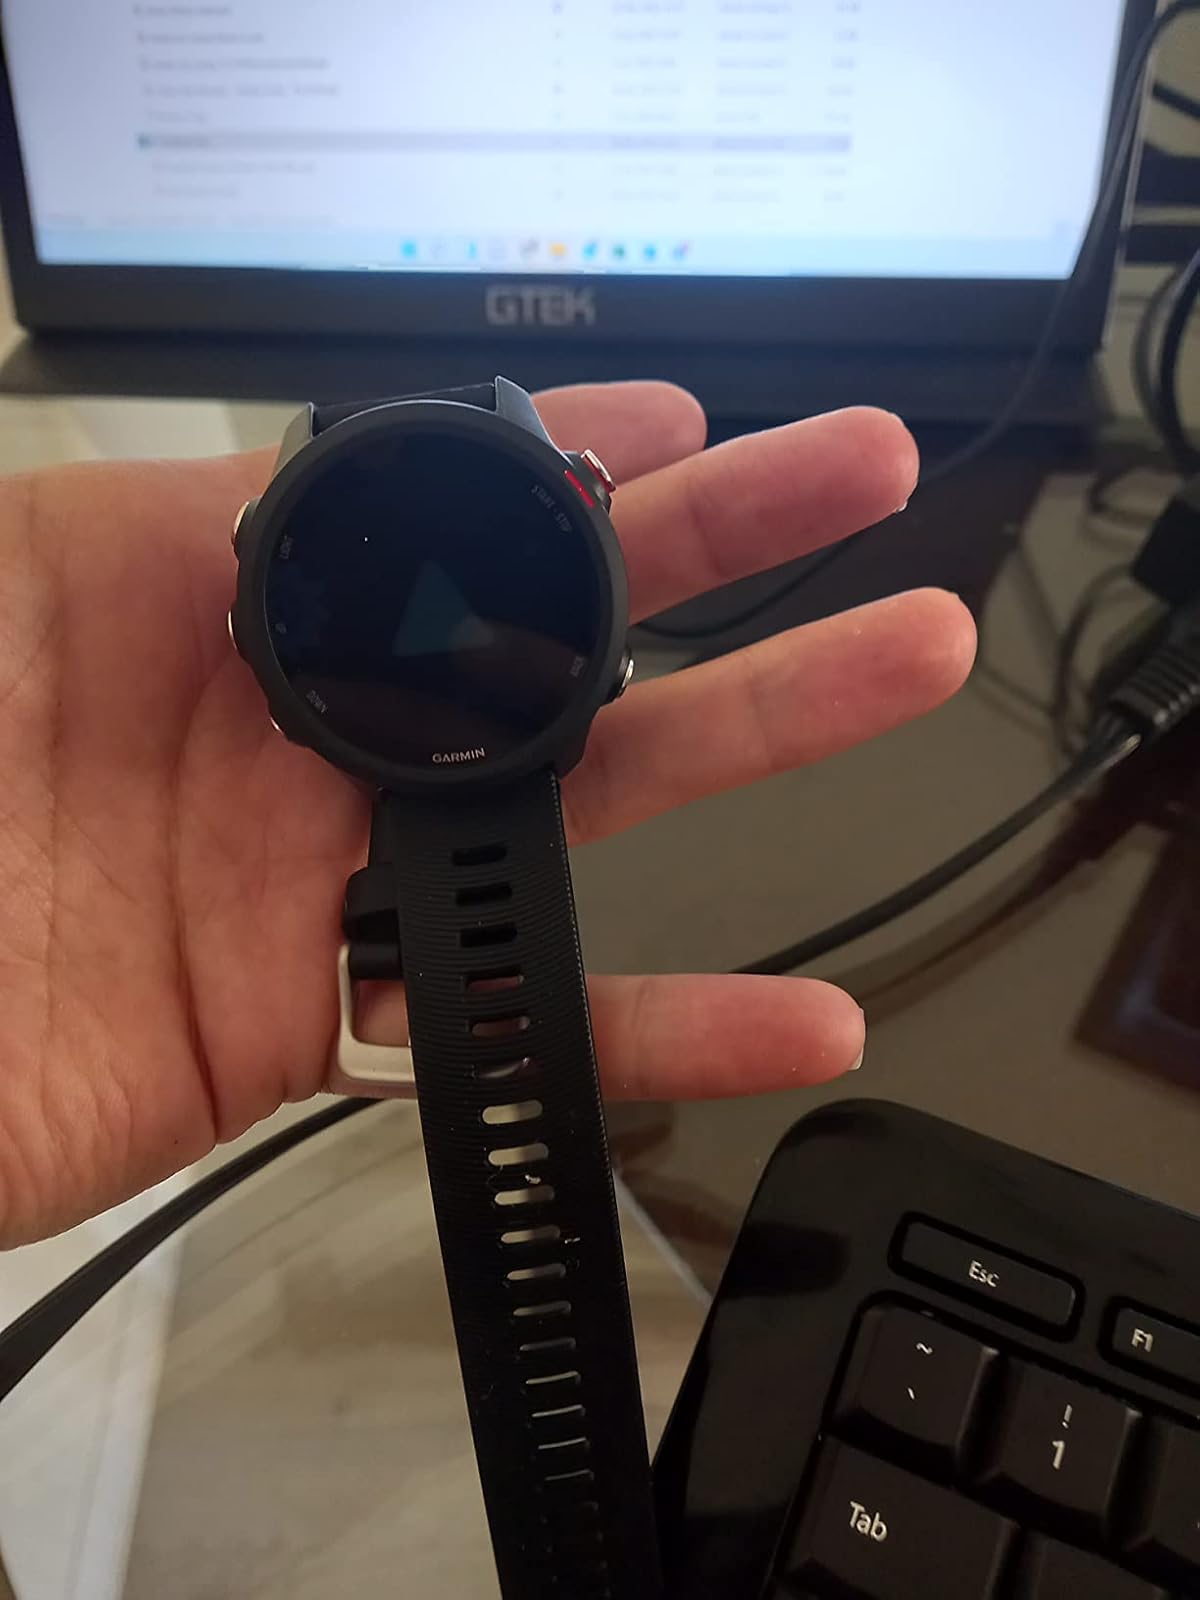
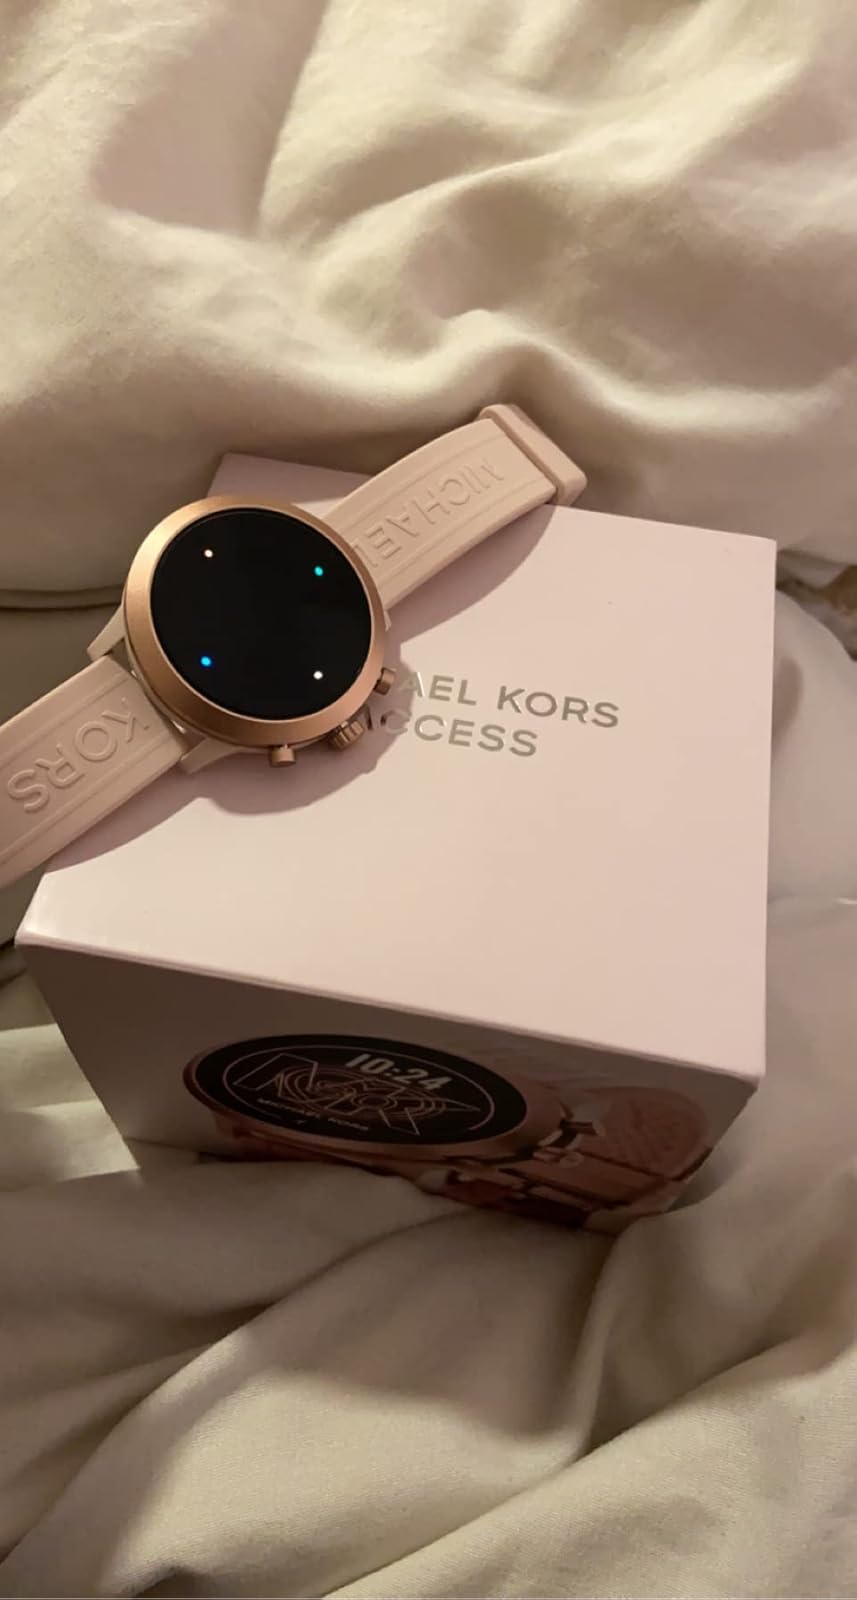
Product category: smartwatch
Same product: no